1969 RAF Mildenhall C-130 theft

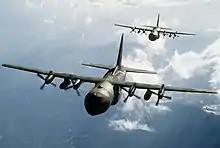
A pair of C-130Es similar to the stolen aircraft

On 23 May 1969, a Lockheed C-130 Hercules of the United States Air Force (USAF) was stolen from RAF Mildenhall in Suffolk, England, by a USAF aircraft mechanic who ultimately crashed it into the English Channel. Though some parts of the plane washed up on the Channel Islands within days of the crash, the larger wreck remained undiscovered until November 2018, nearly 50 years later.